Garmon

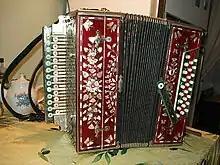
Russian khromka, made in the Tula musical factory in the 20th century.

The was invented in 1870 in Tula by Russian musician . It was a unisonoric (like the bayan or piano accordion), diatonic accordion but on the right keyboard there were also two or three chromatic buttons, usually g♯, d♯, f♯, hence the name "khromka". It became the most popular and widespread button accordion in Russia, so almost all modern Russian (as well as Soviet) garmons (usually made in Tula and Shuya factories) are khromkas.